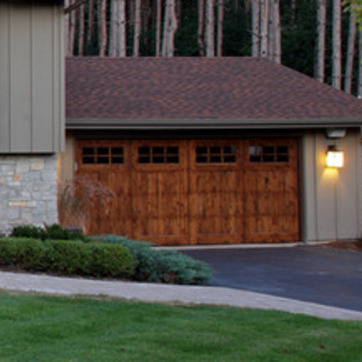
Material: wood